Vacuum filler

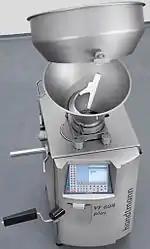
hopper with mechanical feeding auger

The vane cell feed system mainly consists of a rigid pump housing with attached side plate that is fixed to the pivoting hopper, and a removable rotor with pump vanes and cam. Depending on the machine size there are various different sizes of vane cell feed systems with parts with appropriate dimensions. The hopper can be swivelled to clean and dismantle surfaces and parts that come into contact with filling product. The driven rotor with an appropriate number of slots is located in the pump housing, in which pump vanes form cells with defined volumes when the machine is closed, supported by the cam. Induced by the rotor movement when the machine is started, the cells move in the direction of the vane cell feed system outlet and therefore ensure that a defined product flow is achieved. The weight accuracy of a feed system is partially dependent upon the production precision of the parts and their degree of wear.